Mohsen Forouzan

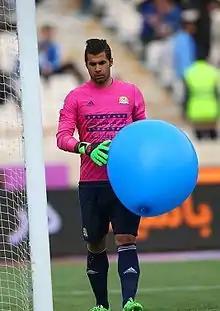
Forozan in 2015

Mohsen Forouzan (born 3 May 1988) is an Iranian footballer who plays for Shams Azar in Persian Gulf Pro League as a goalkeeper. He is also capped by the Iran national football team.